Tomás de Borja y Castro

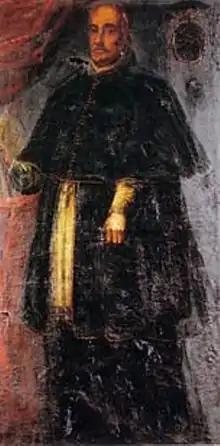
Tomás de Borja y de Castro-Pinós o Tomás de Borja y Castro, born in Gandia, Bishop of Málaga, Archbishop of Zaragoza and Captain General of Aragon and brother of San Francisco de Borja y Aragon, IV Duke of Gandia

Tomás de Borja y Castro ( – September 13, 1610]) was a Spanish noble from the House of Borja who became Bishop of Málaga and Archbishop of Zaragoza.